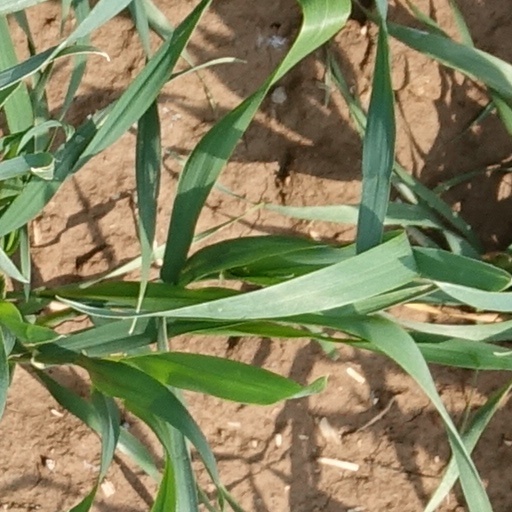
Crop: wheat